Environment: real
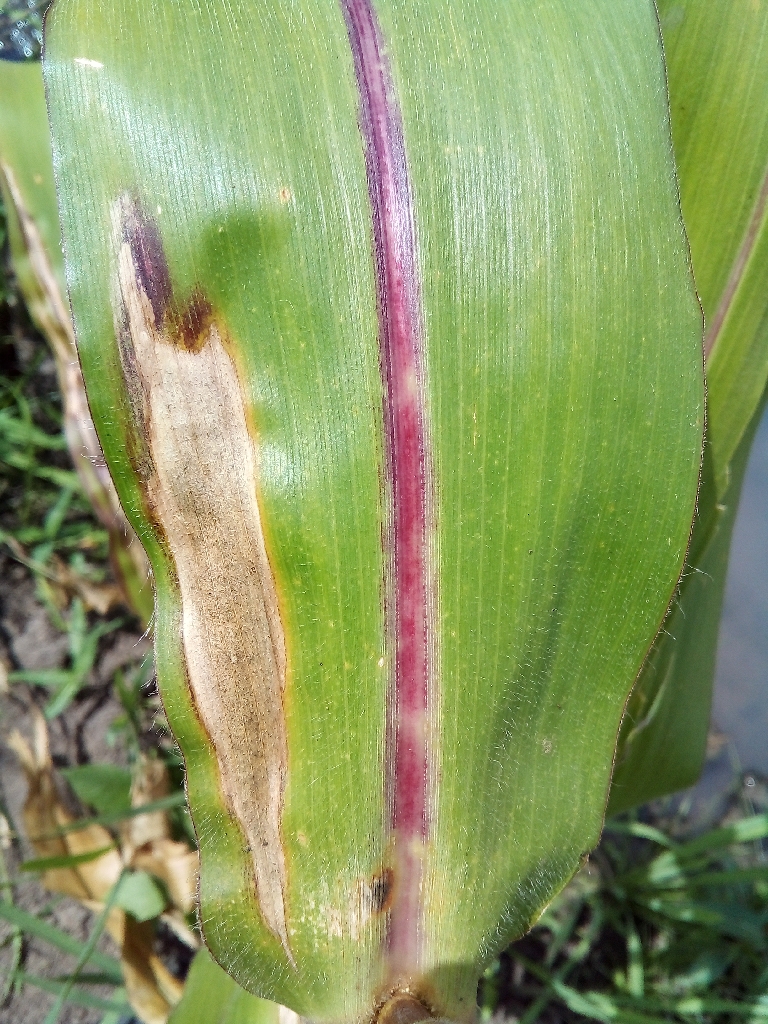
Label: northern_corn_leaf_blight